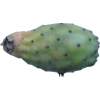
Label: cactus_fruit_green